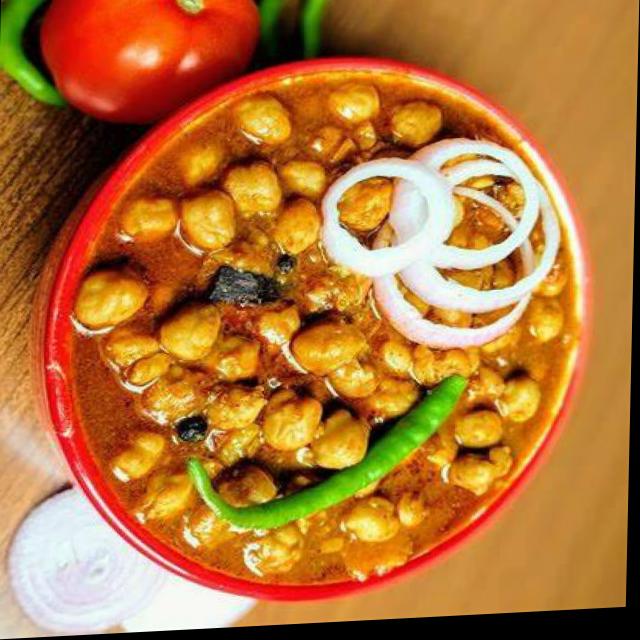
Dish: chole